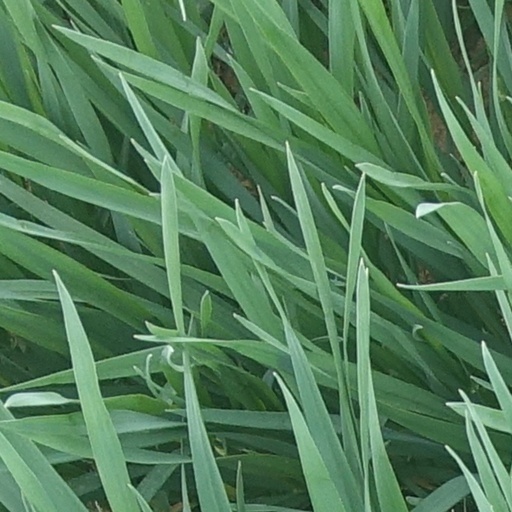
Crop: wheat